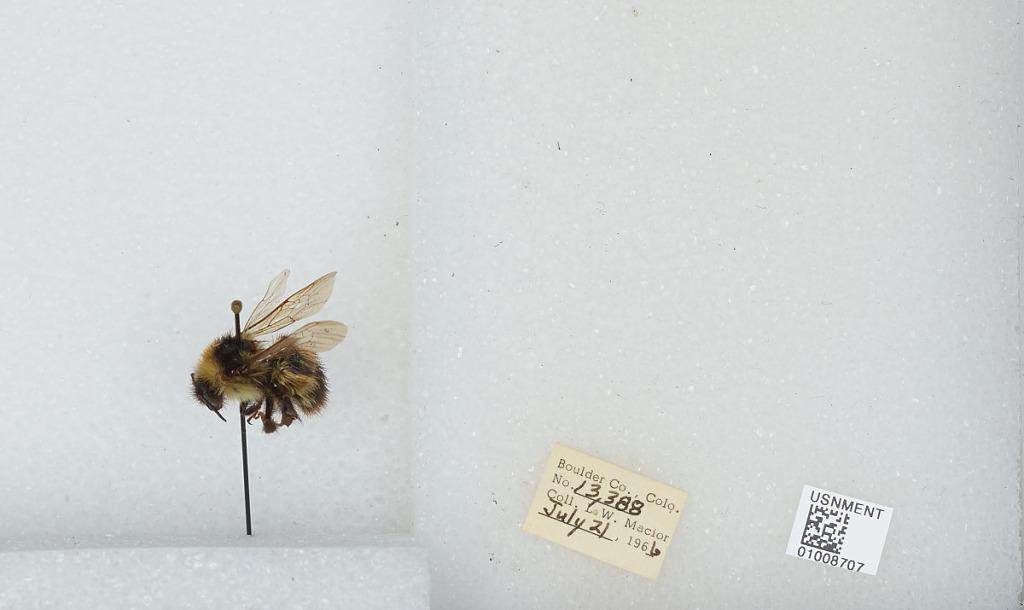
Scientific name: Bombus (Alpinobombus) balteatus Dahlbom
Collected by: L. Macior
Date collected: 1966-7-21
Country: United States
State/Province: Colorado
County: Boulder
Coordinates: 40.0275, -105.252